Kerala Blasters FC

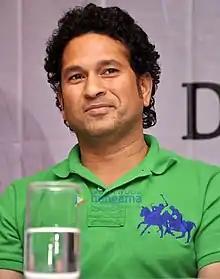
Sachin Tendulkar, one of the first co-owners of the club

In early 2014, the All India Football Federation—the governing body of association football in India, announced they would accept bids for the ownership of eight franchises from selected cities for the inaugural season of the Indian Super League (ISL). On 13 April 2014, it was announced the rights to the Kochi franchise had been won by former India national cricket team captain Sachin Tendulkar and entrepreneur Prasad V. Potluri. On 27 May 2014, the club's official name, Kerala Blasters FC, was announced.